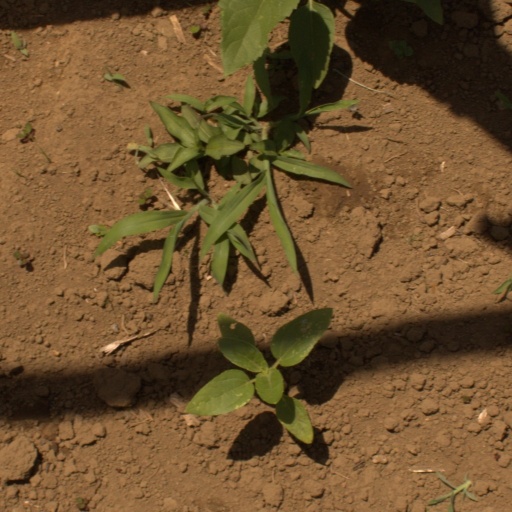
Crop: Jerusalem artichoke